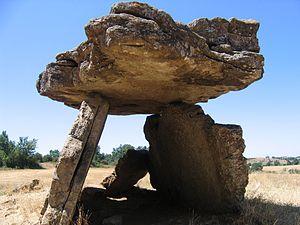
L'Aveyron est un département français situé dans la région Occitanie, dans le sud-ouest de la France. Il prend le nom de la rivière Aveyron. Il est au centre d'un triangle formé par les villes de Toulouse, Clermont-Ferrand et Montpellier. Ce département reprend approximativement les contours de l'ancienne province du Rouergue. C'est l'un des plus grands départements de France métropolitaine par sa superficie. Les habitants de l’Aveyron sont les Aveyronnais.
Saint-Affrique est une commune française située dans le département de l'Aveyron, en région Occitanie.
Le département de l'Aveyron est le premier département français par le nombre de sites mégalithiques recensés. Les dolmens se caractérisent par une forte concentration géographique et une très grande homogénéité architecturale. A contrario, les menhirs au sens strict y sont rares mais de nombreuses statues-menhirs y ont été découvertes. Cet ensemble mégalithique comporte plusieurs influences architecturales plus ou moins prononcées. Sa période d'édification correspond au Chalcolithique et au Bronze ancien.